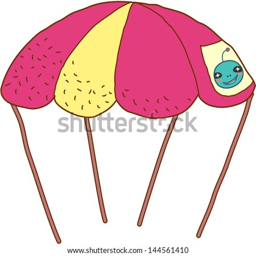
vector illustration of a parachute